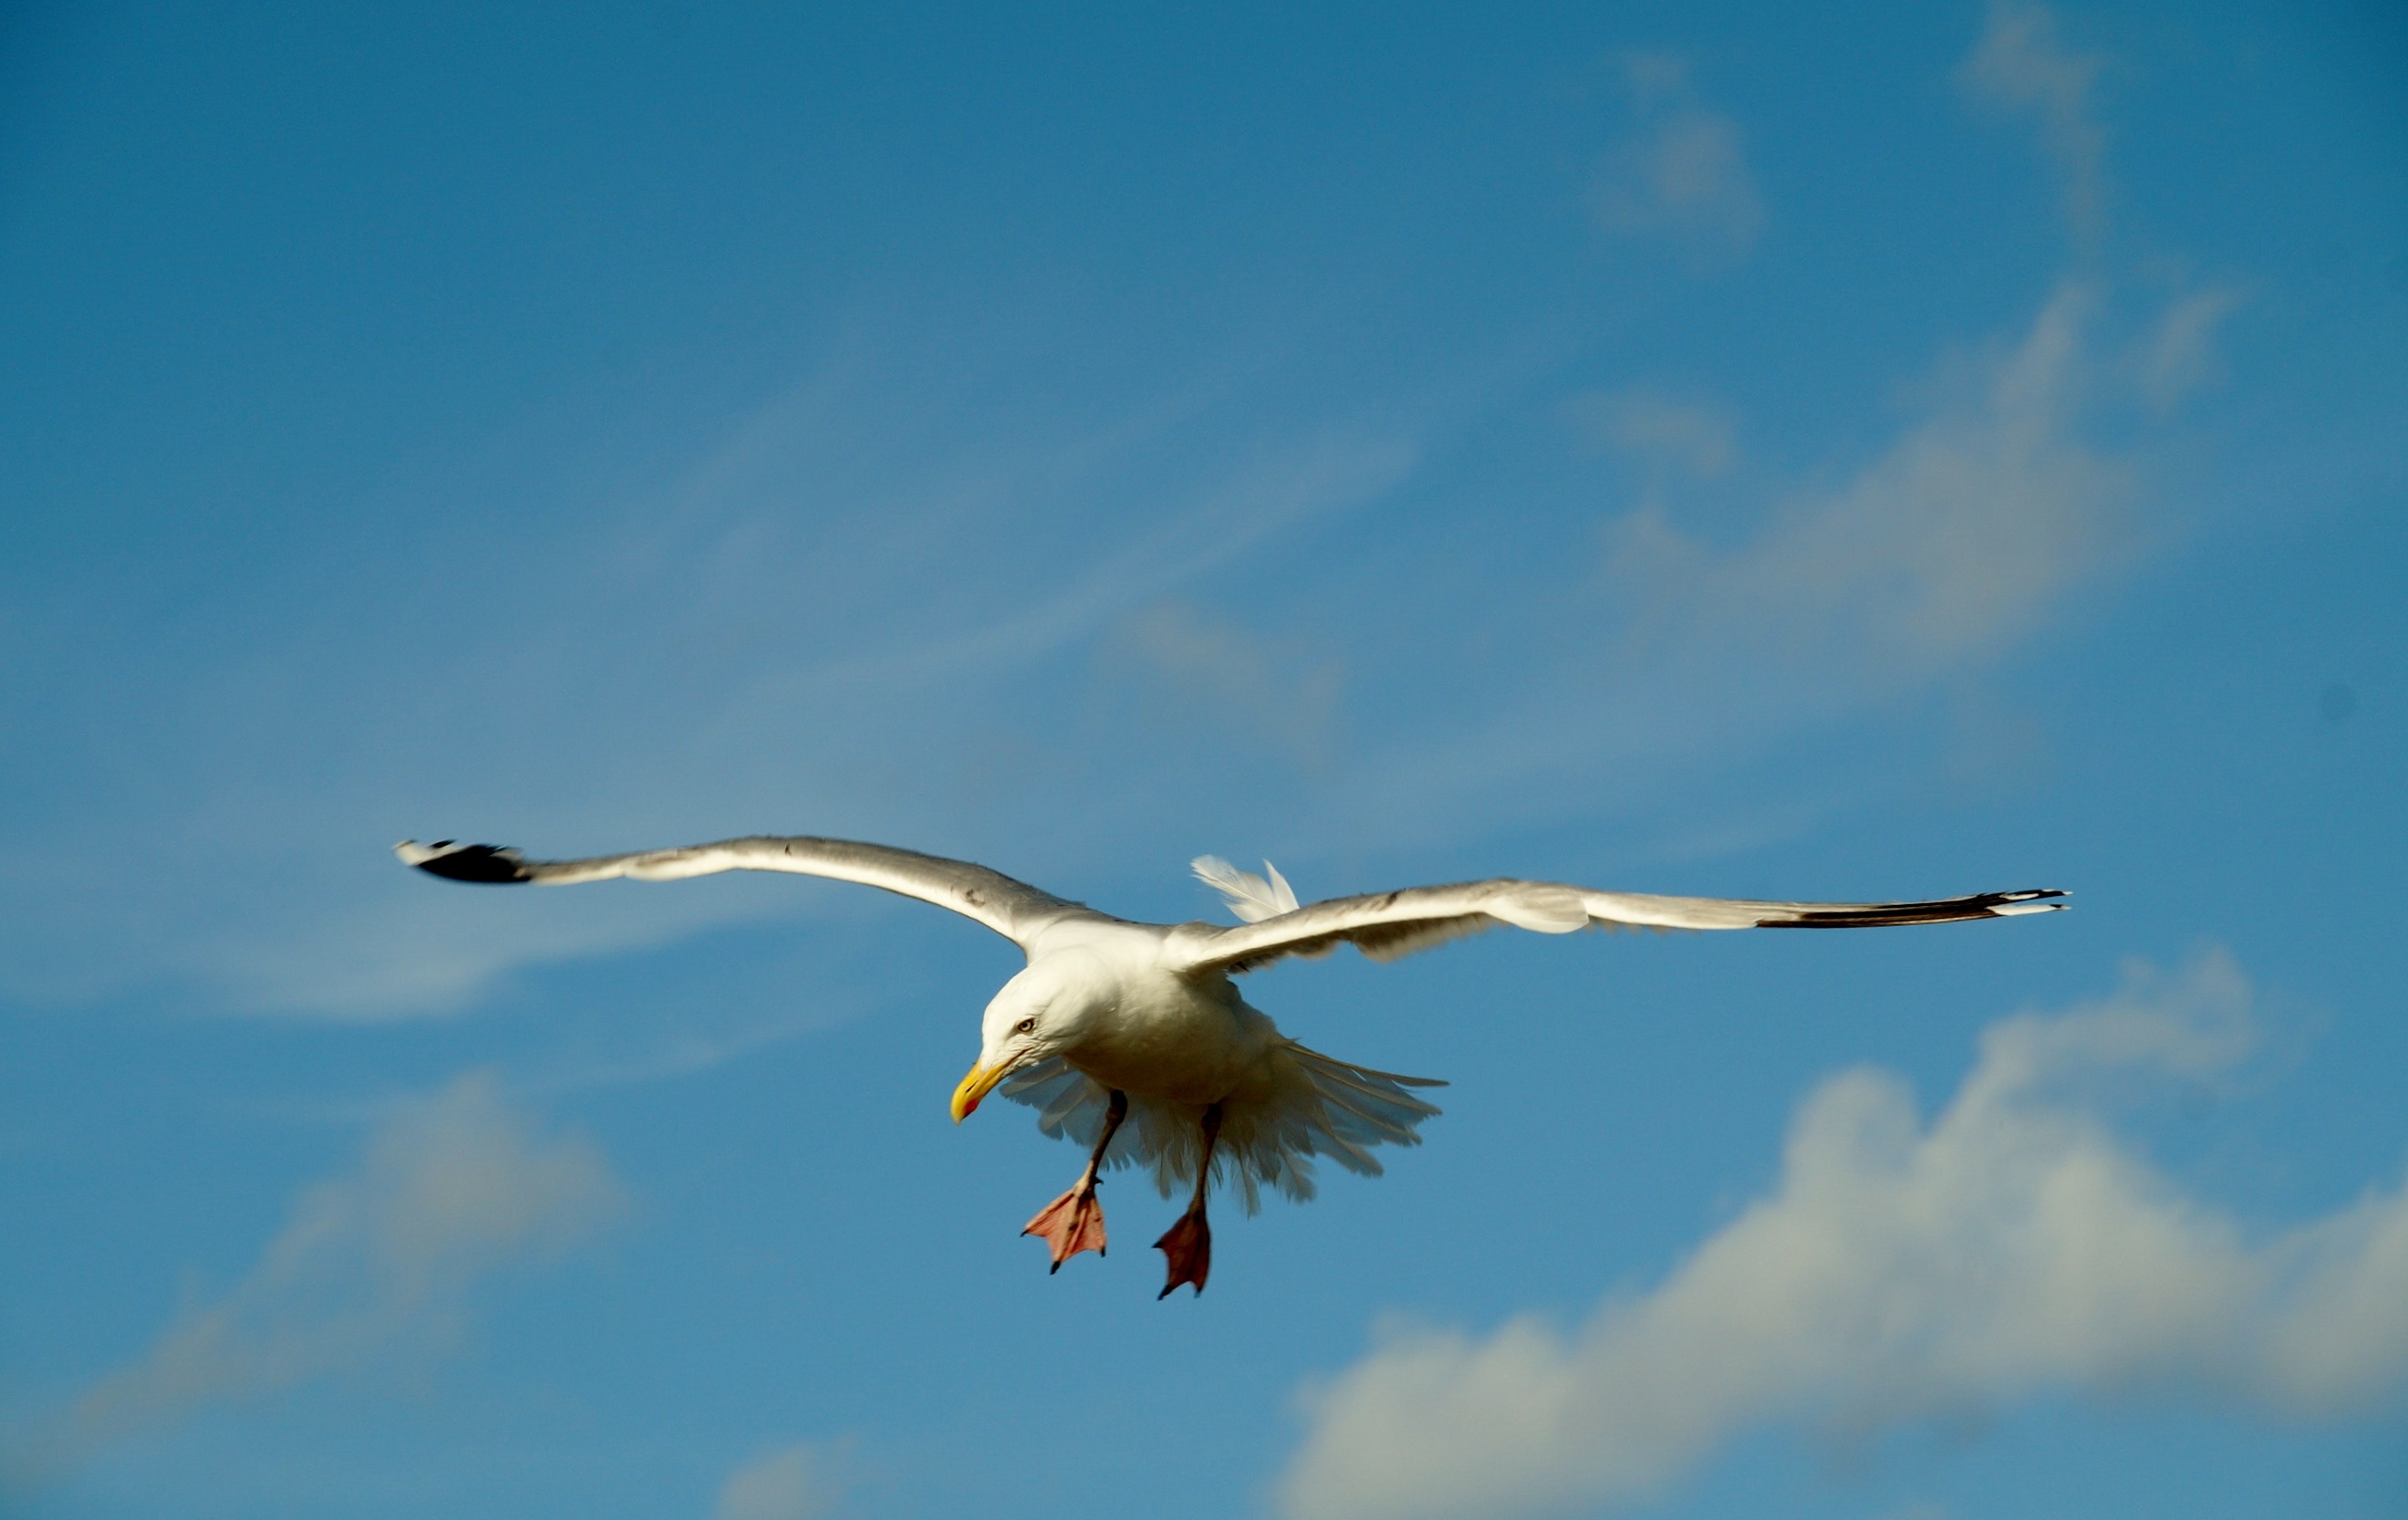
bird, wing, sky, seabird, heaven, gull, beak, flight, sea bird, vertebrate, flies, charadriiformes, the seagull, atmosphere of earth